Rebecca Naa Dedei Aryeetey

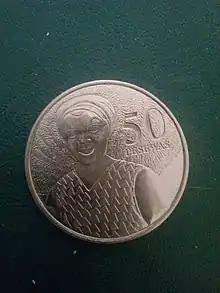
A picture of 50 pesewas coin with the image of Rebecca Naa Dedei Aryeetey

Rebecca Naa Dedei Aryeetey (c. 1923 – 22 June 1961) also known as Dedei Ashikishan, was a Ghanaian business woman, political activist and a feminist. She was popularly known for her flour business in Accra. Her image appears on Ghana's 50 Pesewas coin.